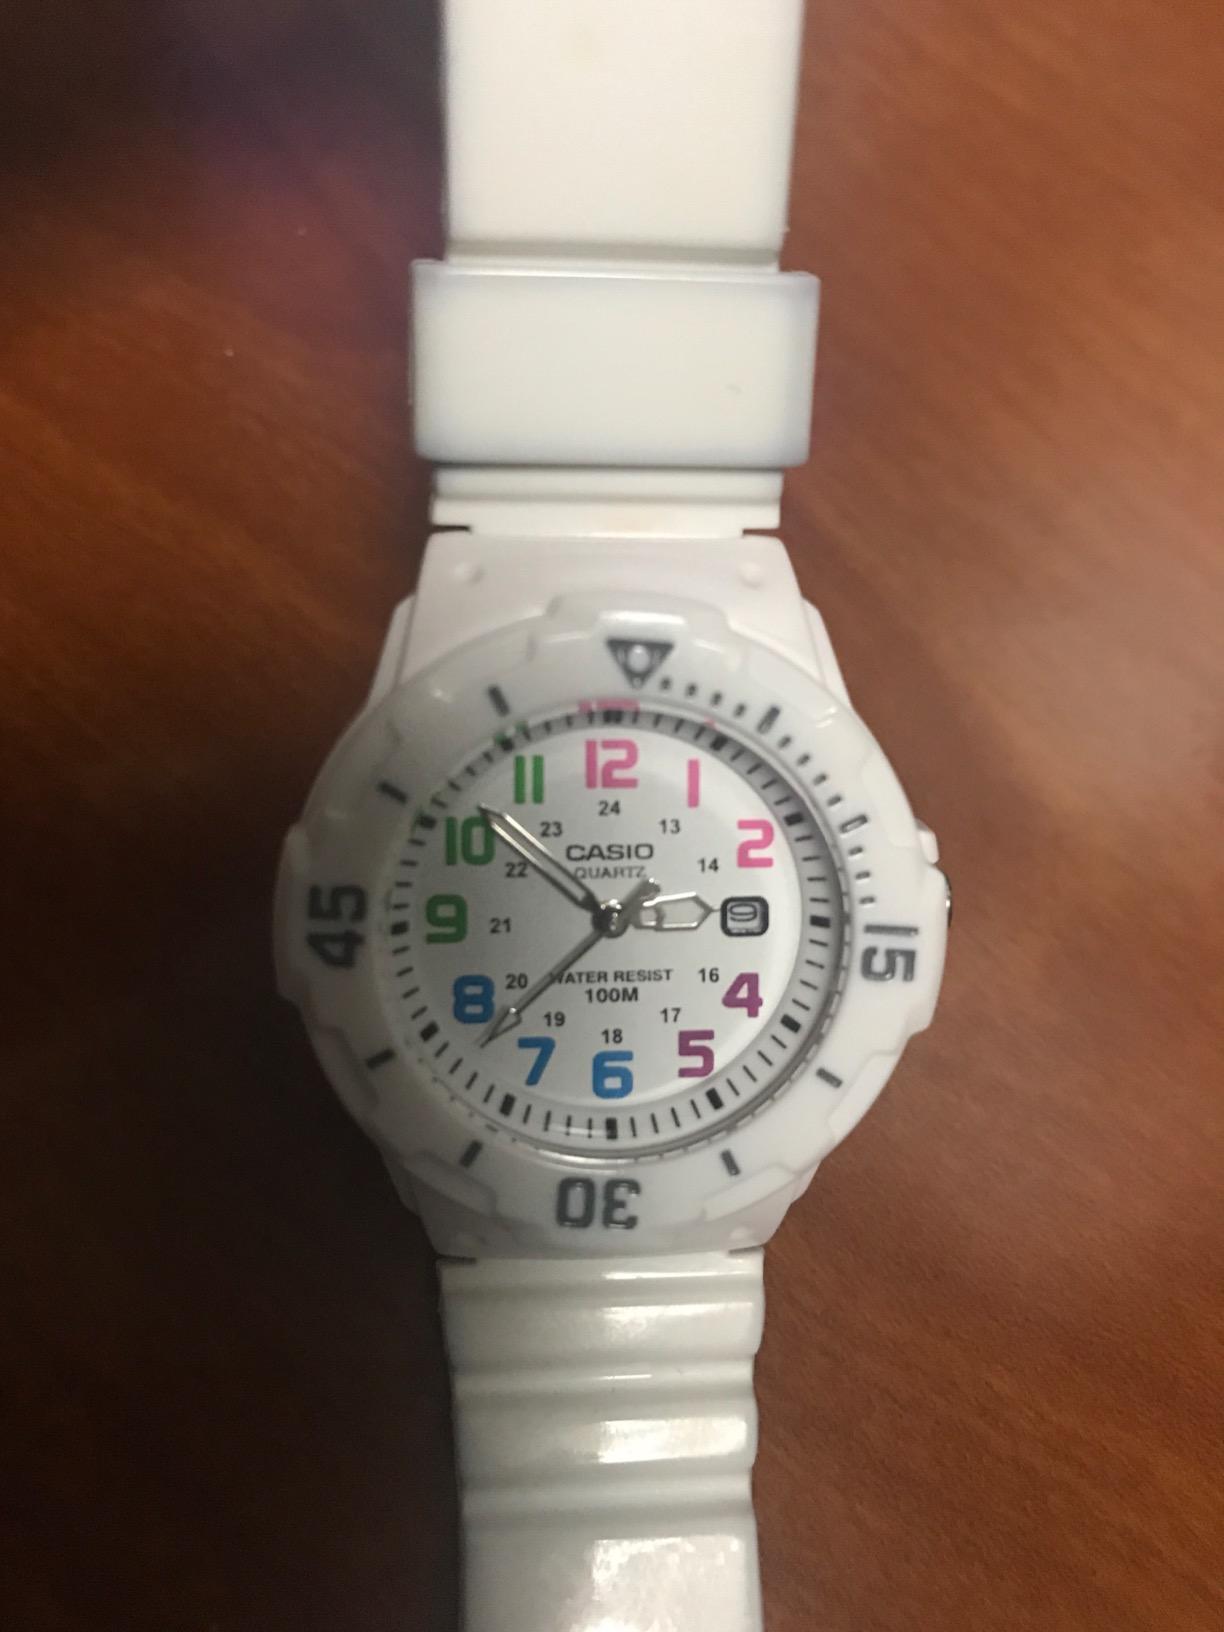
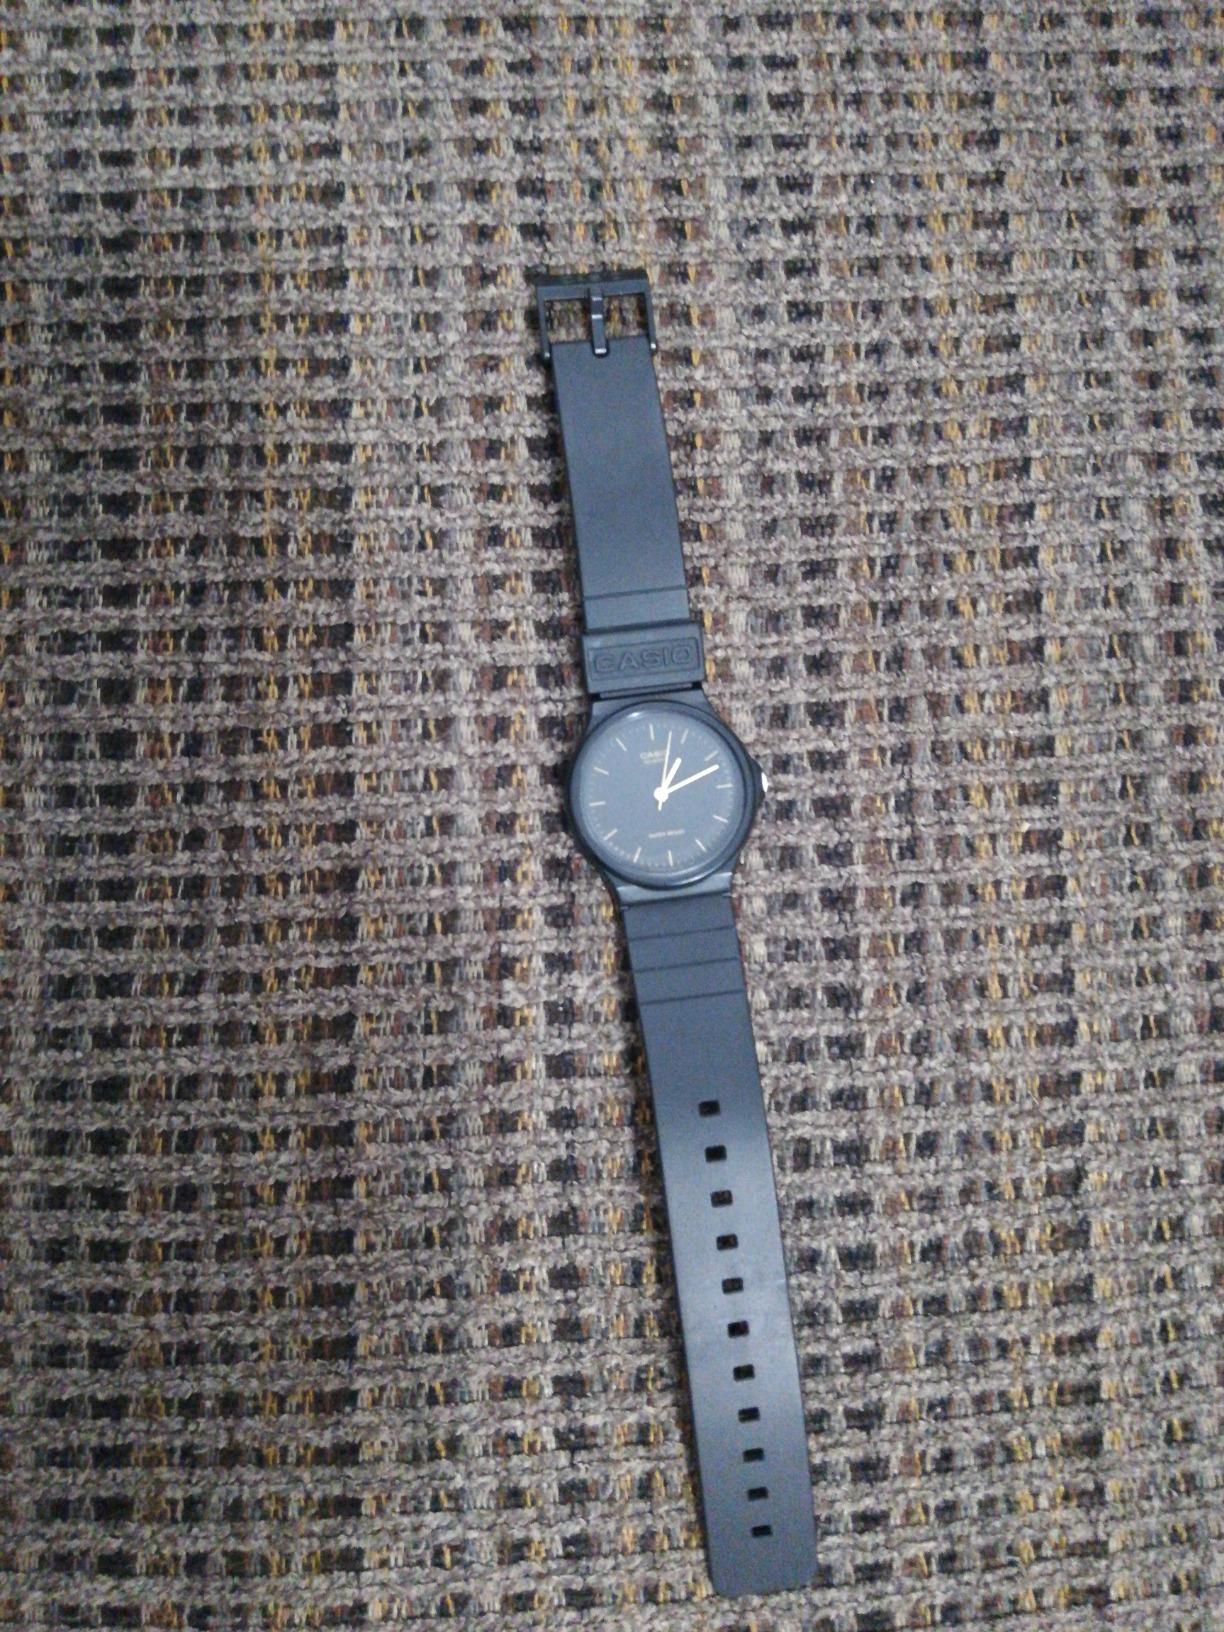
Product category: accessories_watch
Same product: no